Kathbirali

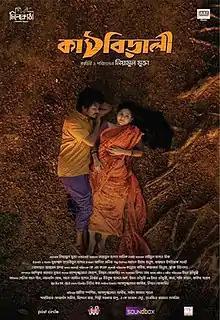
Theatrical release poster

Kathbirali is a 2019 Bangladeshi romantic drama film. The film story was written and directed by Niamul Mukta and produced by Chilekotha Films. It features Asaduzzaman Abir and Orchita Sporshia in the lead roles and Sayed Zaman Shawon, Shilpi Sarkar Apu, AK Azad Setu, Shahriar Ferdous Sajib, Hindol Roy, Tanvir Ahmed Anontow, Tanjina Rahman Tasnim played supporting roles in the film. The film was released on January 17, 2020.